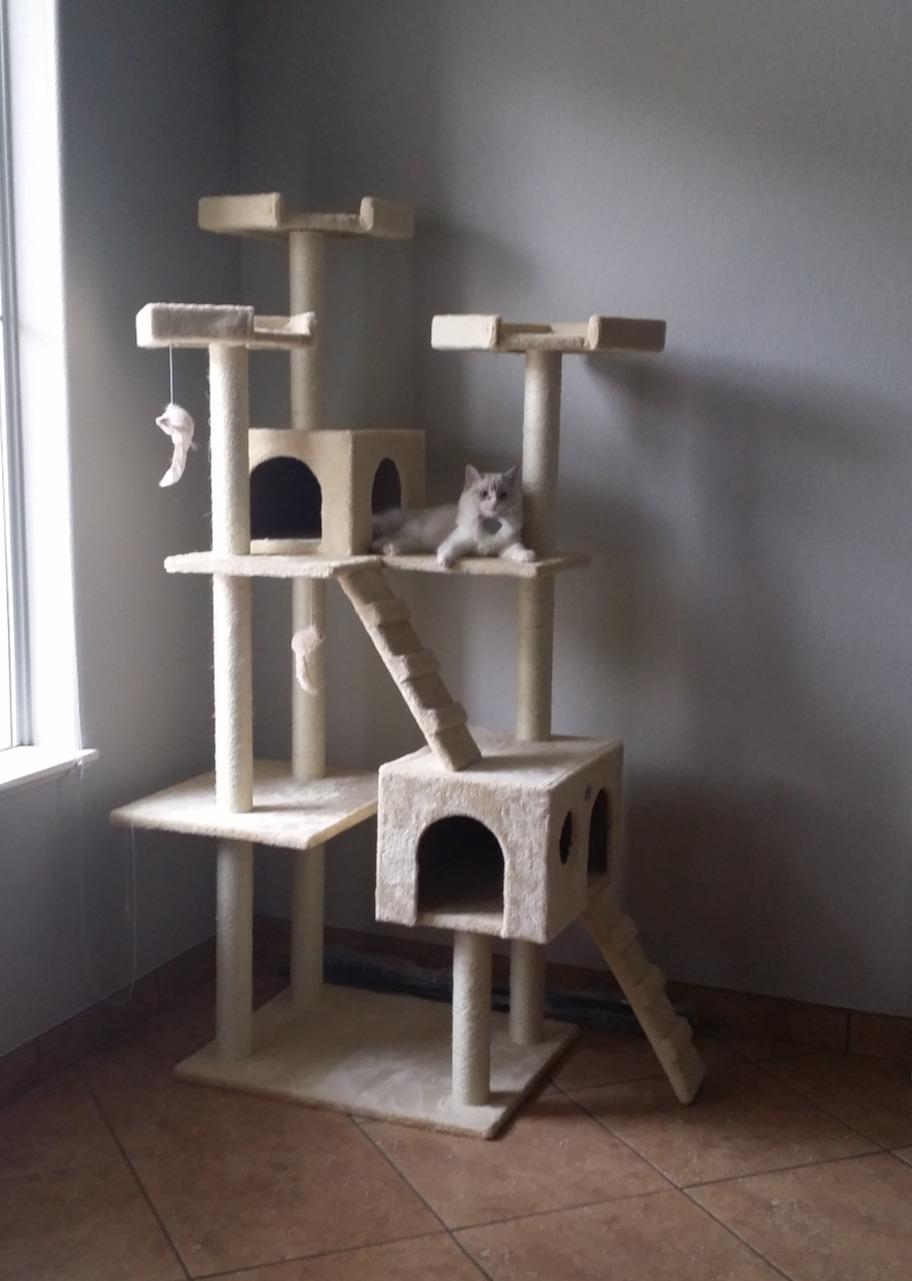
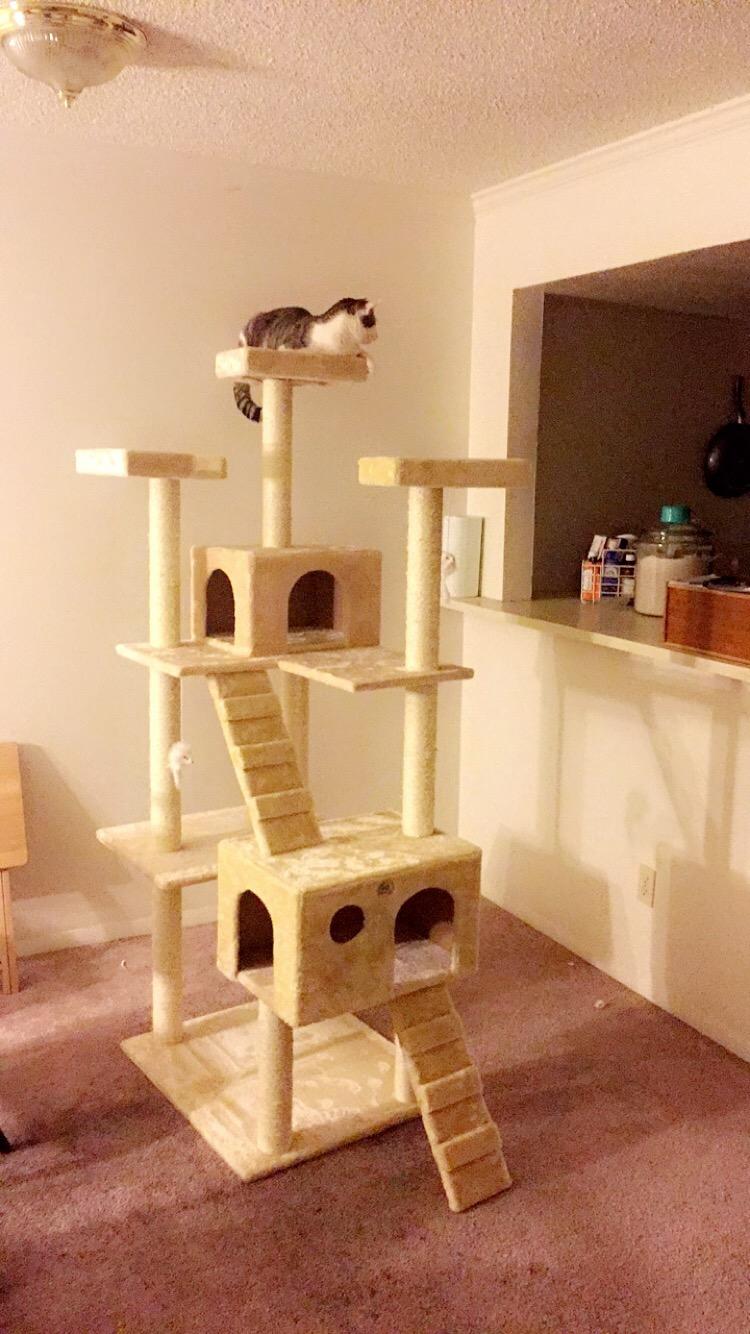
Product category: items_cat tree
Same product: yes